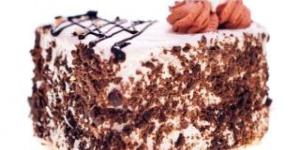
escabeche de jureles